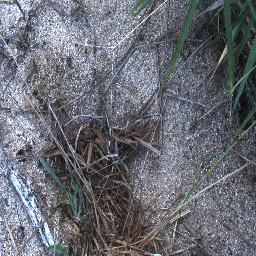
Label: negative